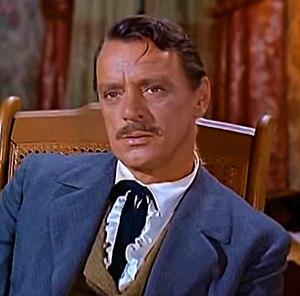
Harry Townes, né le 18 septembre 1914 à Huntsville, ville où il est mort le 23 mai 2001, est un acteur américain.